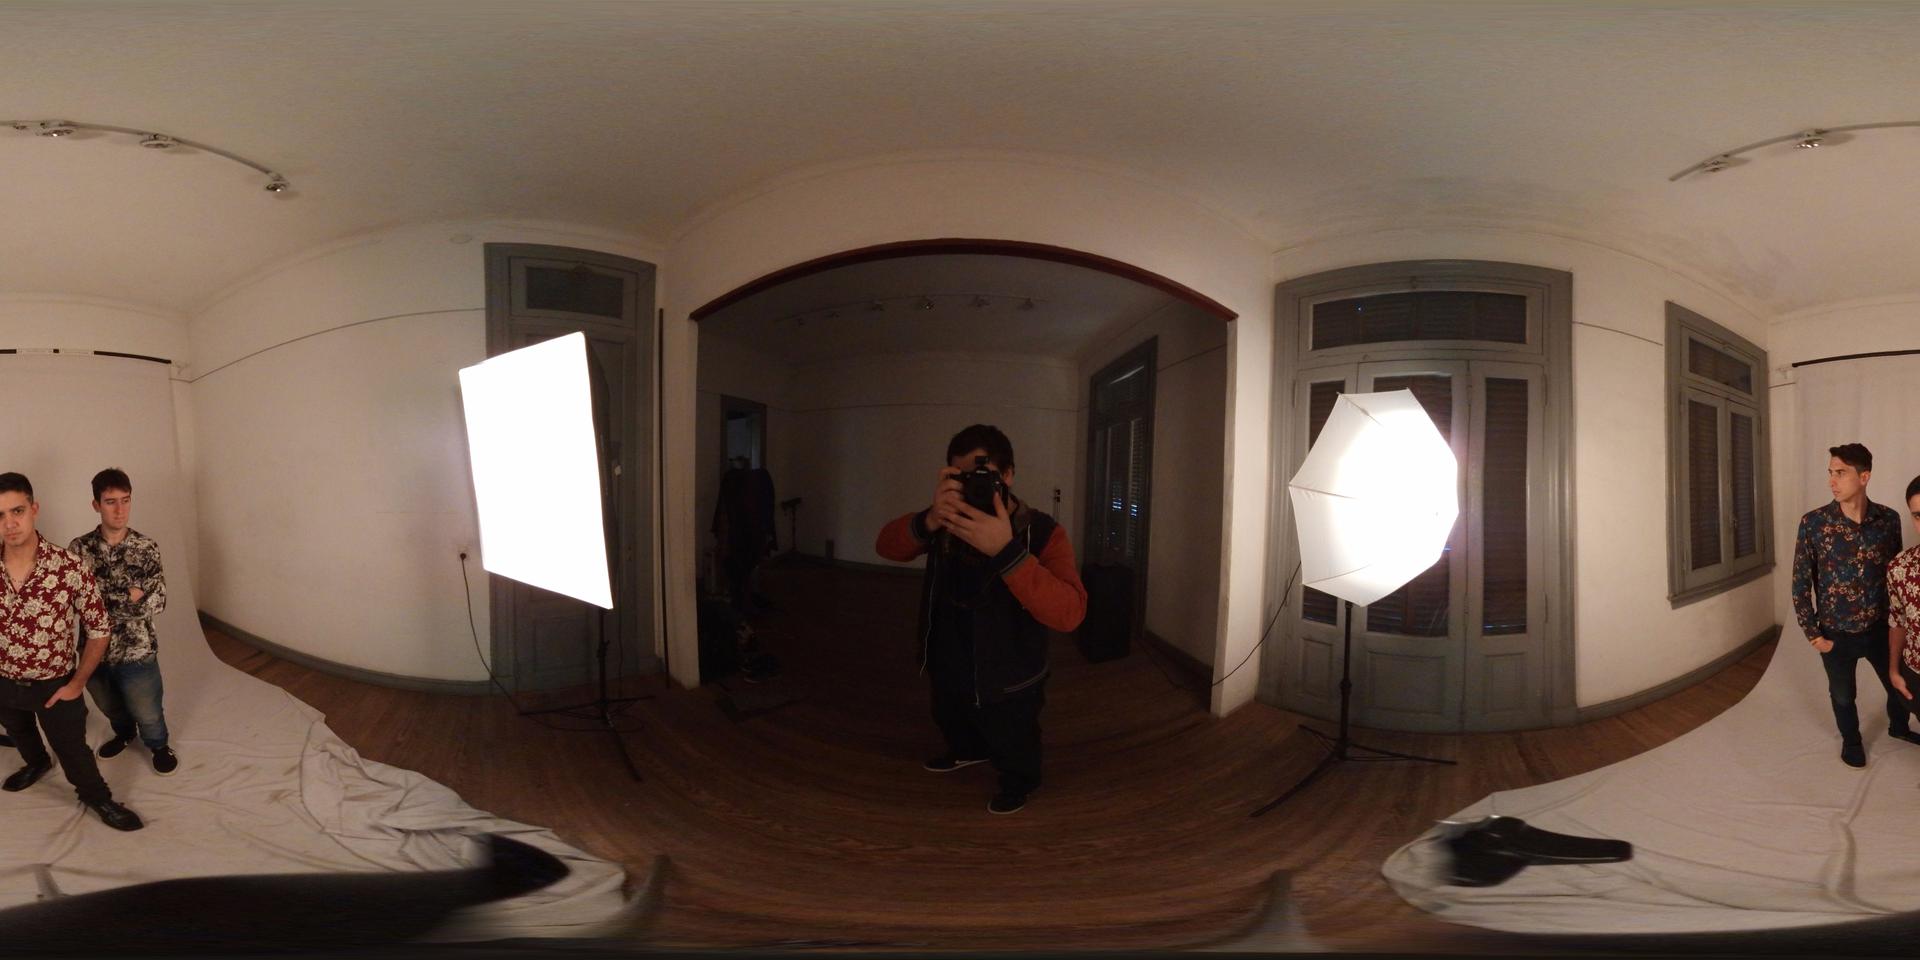
Referred object: The person with the camera

Referred object: the white octagonal umbrella light